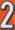
Number: 2